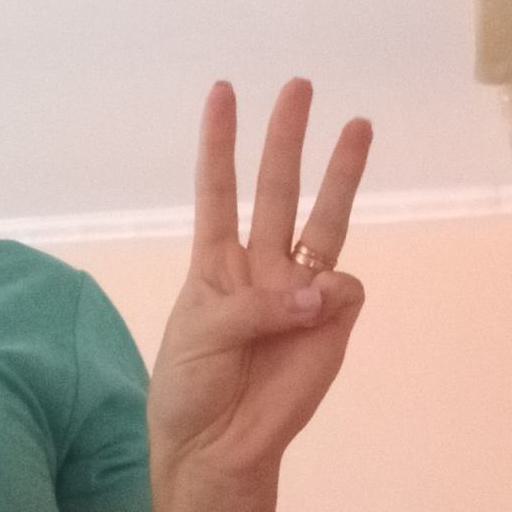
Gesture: three